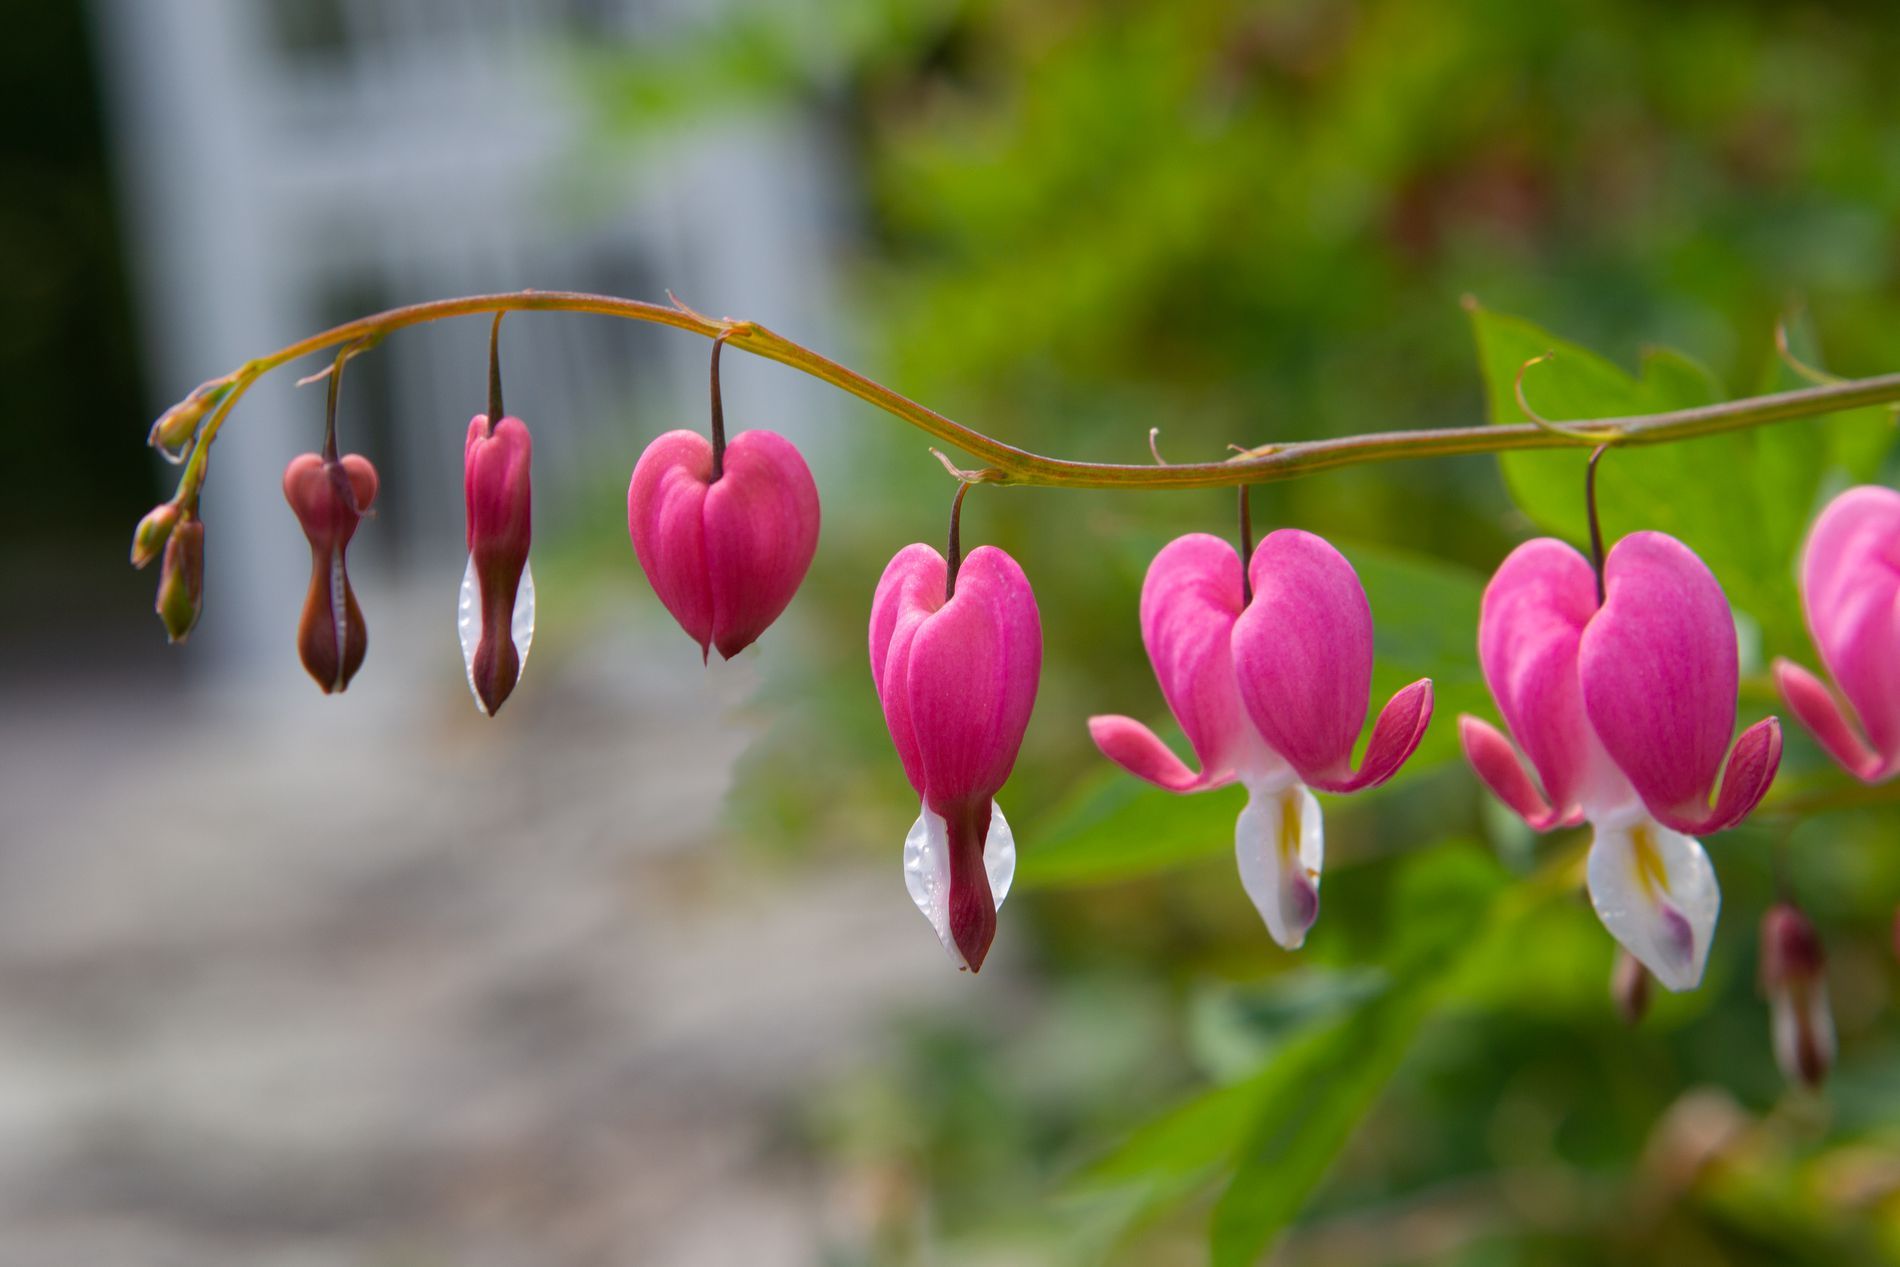
Orchids Show
A group of orchids, not overlapping and each flower separate. In the background there are plants. Different flower sizes.
A photo taken at eye level. Bright colors like green and pink. Vegetarian atmosphere. Enjoyable mood. Natural and high lighting.
Labels: Flower, Petal, Plant, Geranium, Nature, Outdoors, Bud, Sprout, Symbol, Love Heart Symbol, Anther, Orchid, Acanthaceae, Spring, Background
Camera: Canon Canon EOS-1D Mark IV
Lens: EF24-70mm f/2.8L USM, Canon EF 24-70mm f/2.8L
Aperture: F7.1
Exposure: 1/320 sec
ISO: 200
Focal length: 64.0 mm